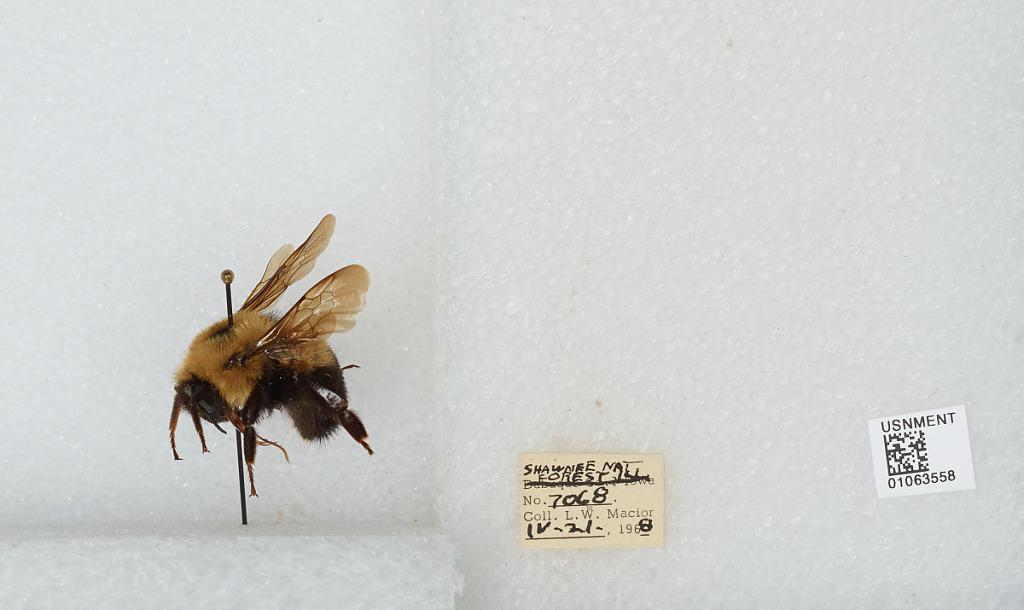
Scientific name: Bombus (Pyrobombus) bimaculatus Cresson
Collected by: L. Macior
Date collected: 1968-4-21
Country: United States
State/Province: Illinois
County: Johnson
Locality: Shawnee National Forest
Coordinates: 37.5, -88.67